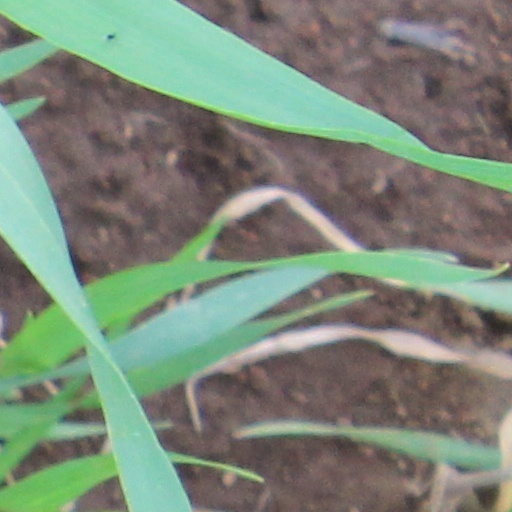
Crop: wheat